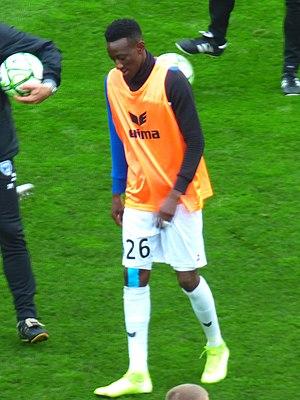
Brahim Konaté avant le match Lens / Niort, le 21 décembre 2019, comptant pour la dix-neuvième journée du championnat de France de football de Ligue 2 2019-2020.
Brahim Konaté, né le 20 mars 1996 à Montfermeil, est un footballeur français qui évolue au poste de milieu de terrain au Chamois Niortais FC, en Ligue 2.